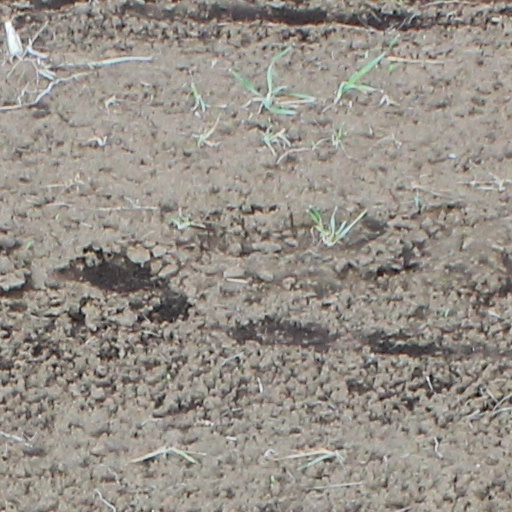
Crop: wheat